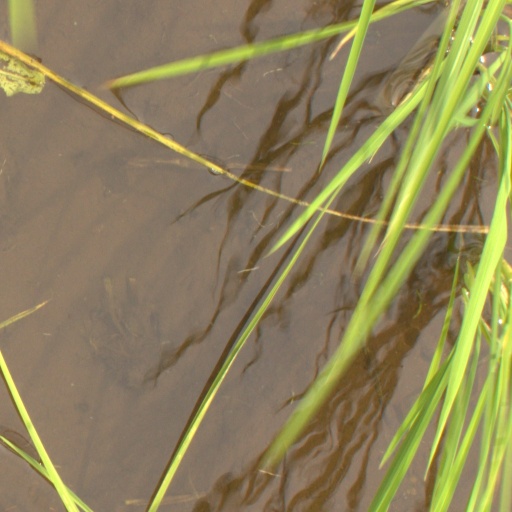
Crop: rice